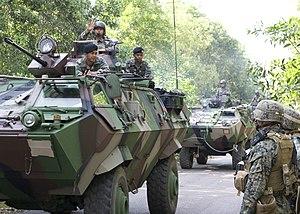
Les Forces armées malaisiennes sont officiellement dénommées en anglais Malaysian Armed Forces ou en malais Angkatan Tentera Malaysia.
Le conflit de Sabah éclate le 11 février 2013 après que 235 Philippins militants, dont certains étaient armés, venant de la province philippine de Tawi-Tawi, accostent par bateau à Lahad Datu dans l'État de Sabah en Malaisie. Le groupe, s'autoproclamant les Royal Security Forces of the Sultanate of Sulu and North Borneo, est envoyé et dirigé par Jamalul Kiram III, l'un des prétendants au trône du sultanat de Sulu afin de faire valoir ses revendications territoriales.